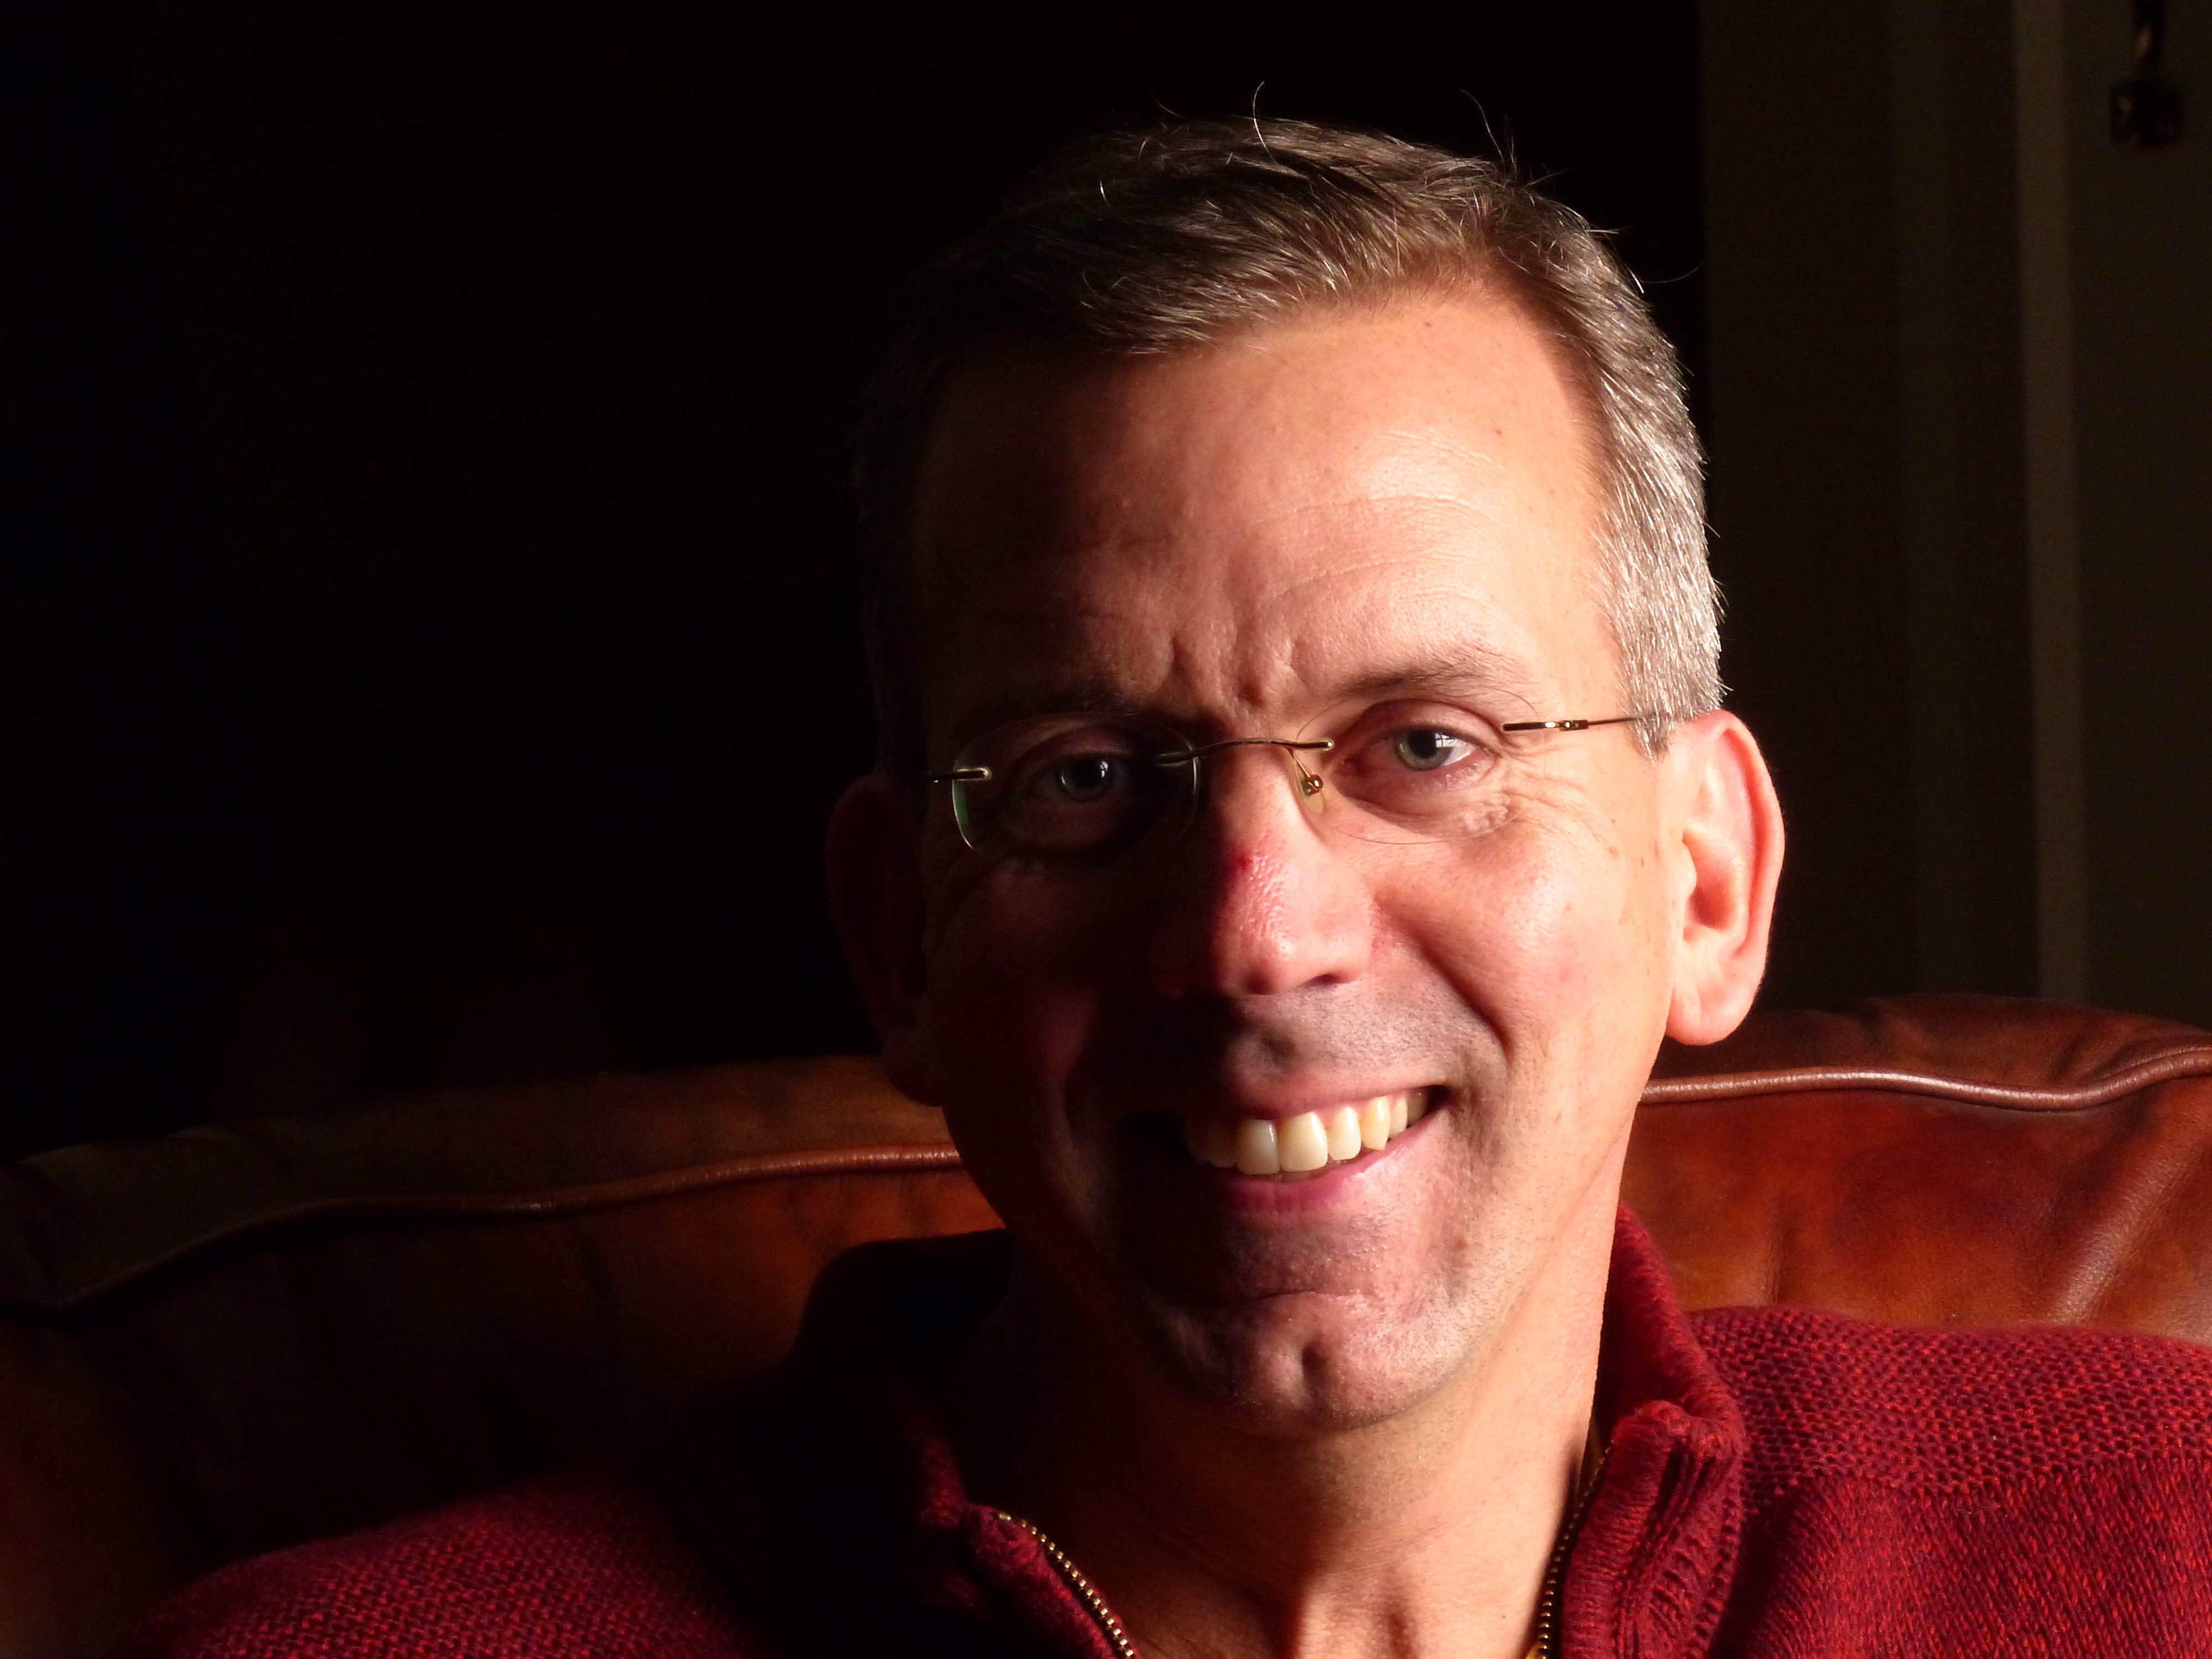
man, person, people, male, portrait, red, facial expression, smile, conversation, face, eye, glasses, head, emotion, photoclass